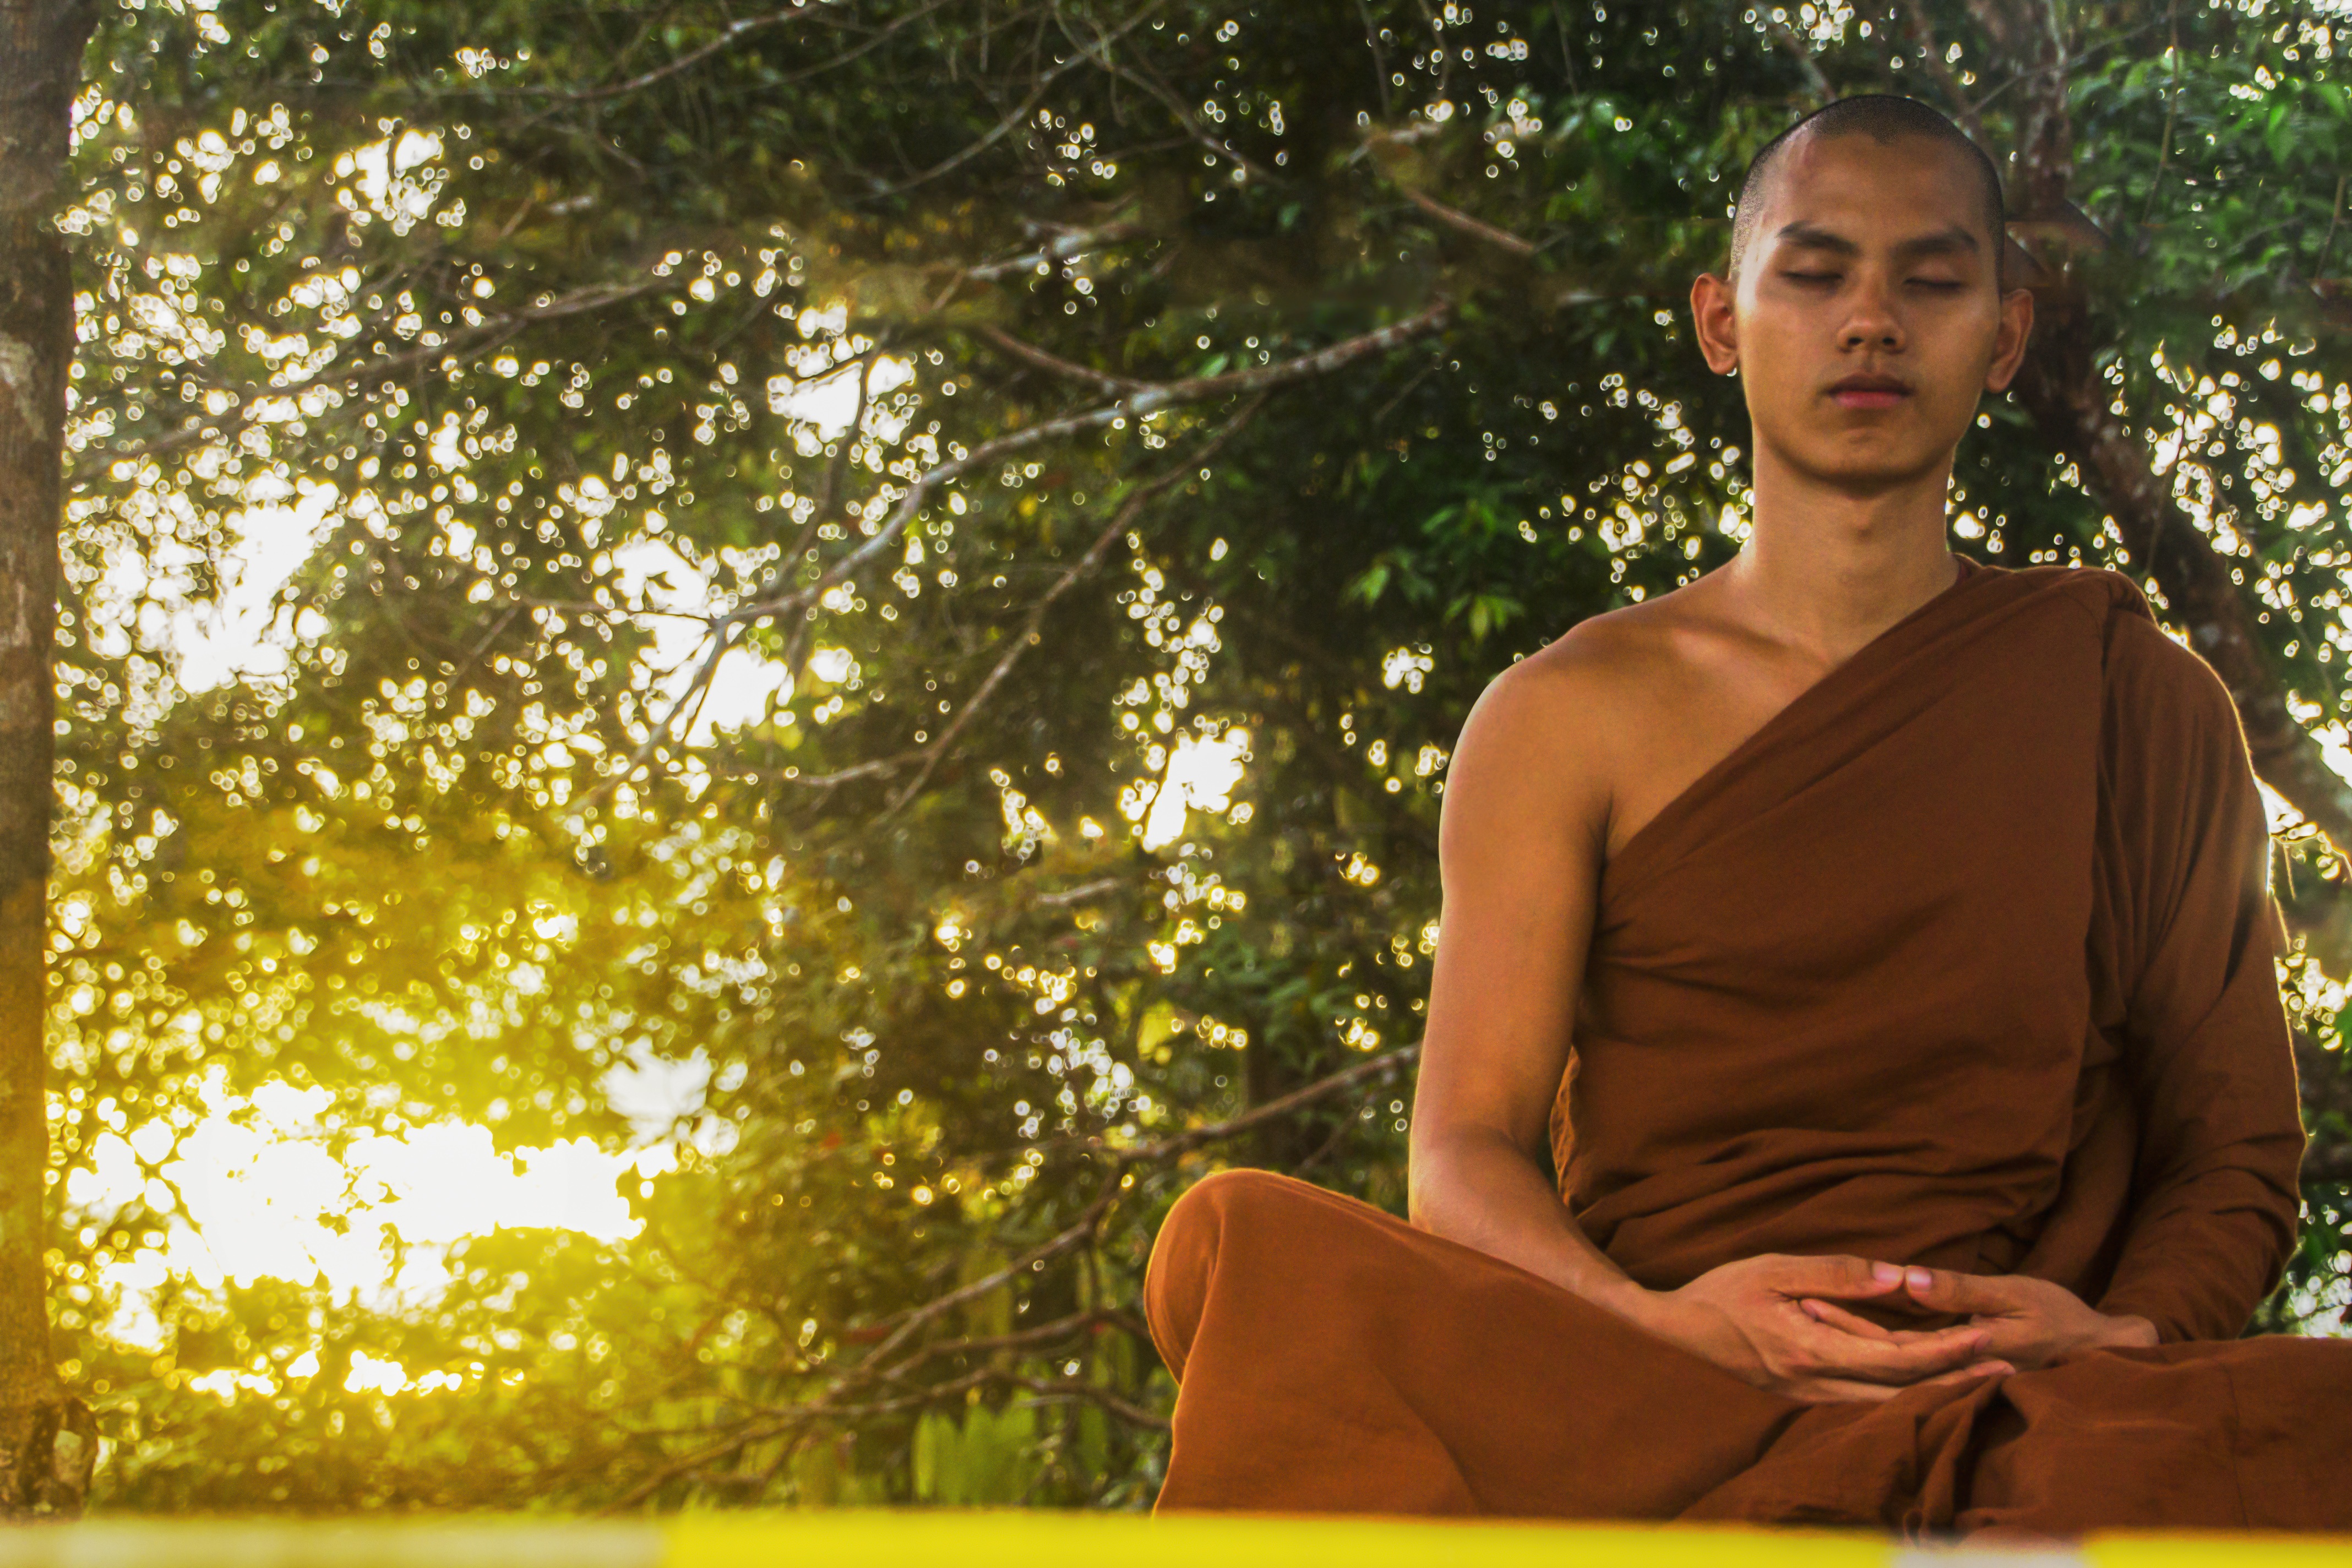
person, sunset, dusk, sitting, monk, meditate, buddhism, religion, religious, meditation, theravada buddhism, traditional, meditating monk, monk in forest